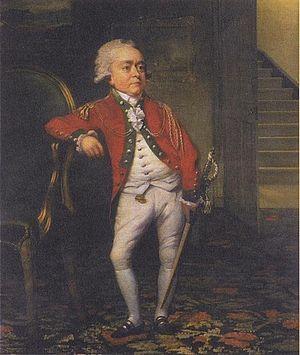
Joseph Boruwlaski dit Joujou, nain de cour du XVIIIe siècle
Józef Boruwłaski, né en novembre 1739 à Halicz, mort le 5 septembre 1837 à Durham, est un nain célèbre, à l'instar du nain Bébé. Au XVIIIᵉ siècle, les nains étaient des attractions dans les cours européennes. Boruwlaski était connu sous le surnom de « Joujou ».